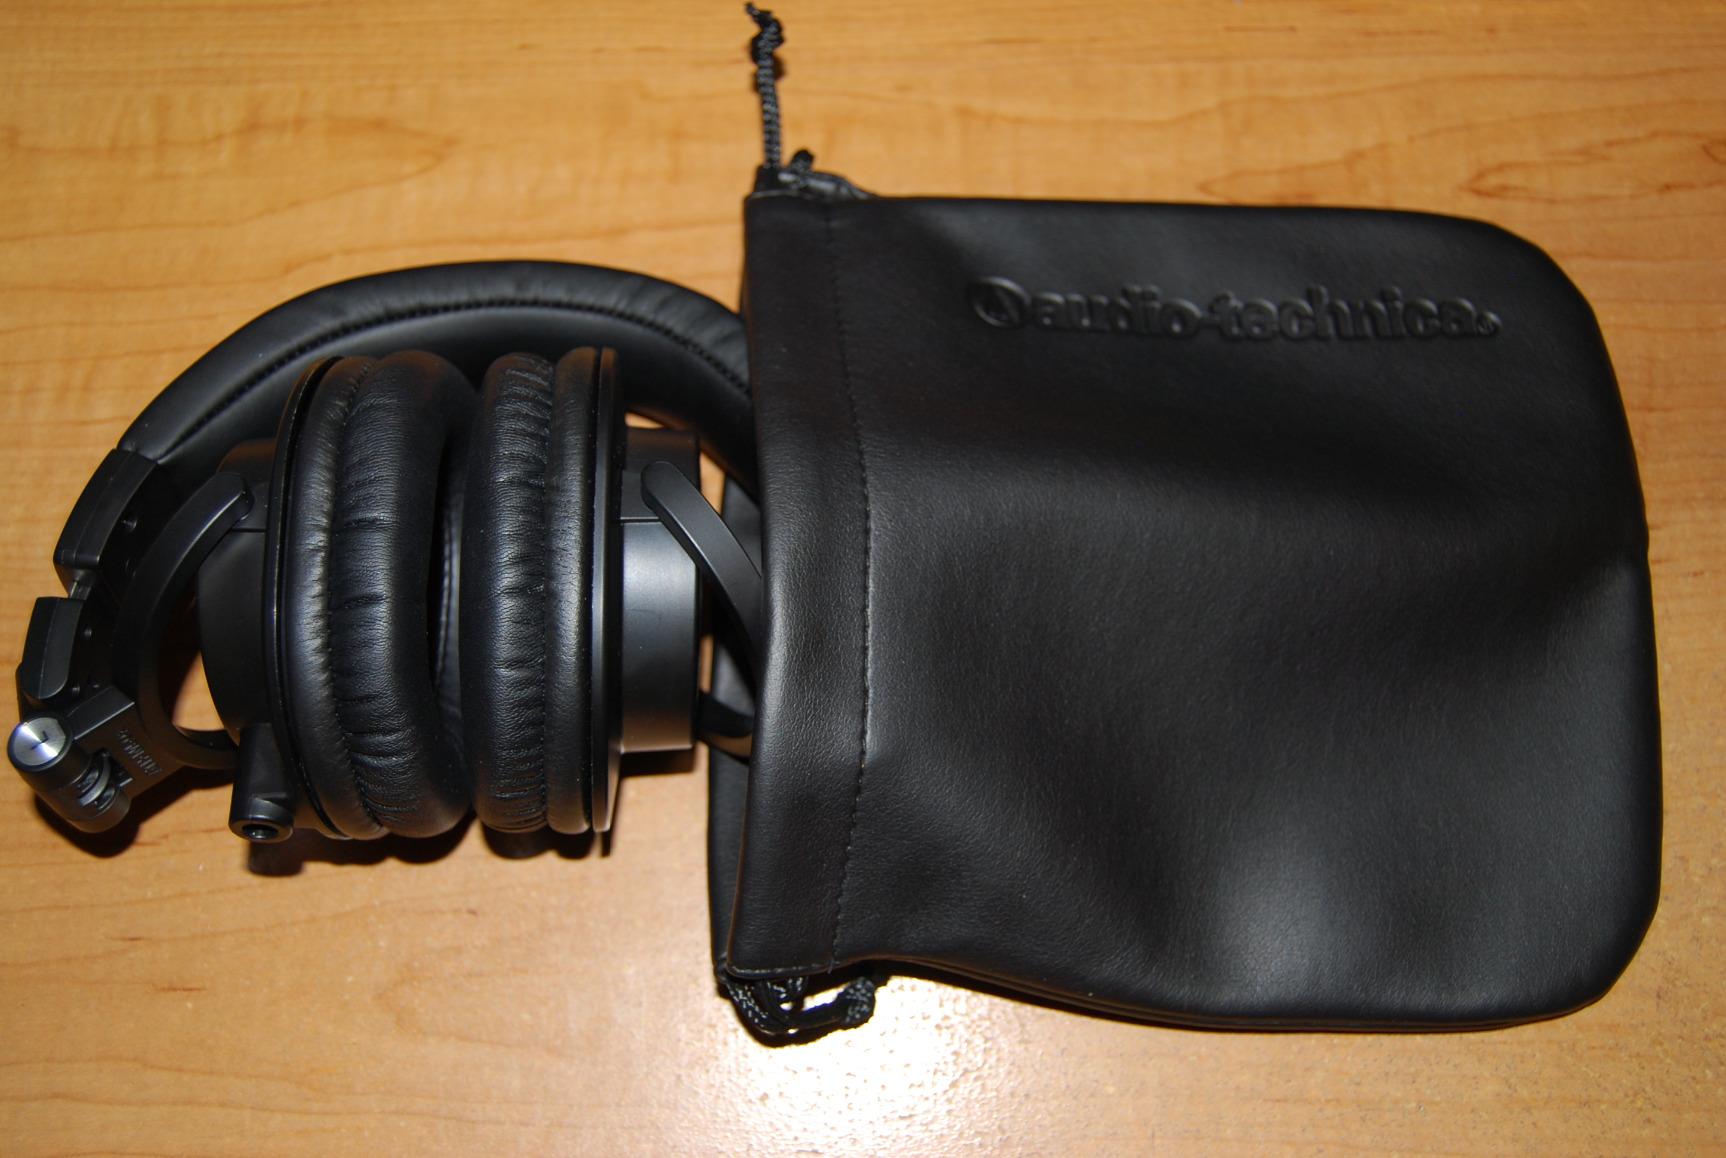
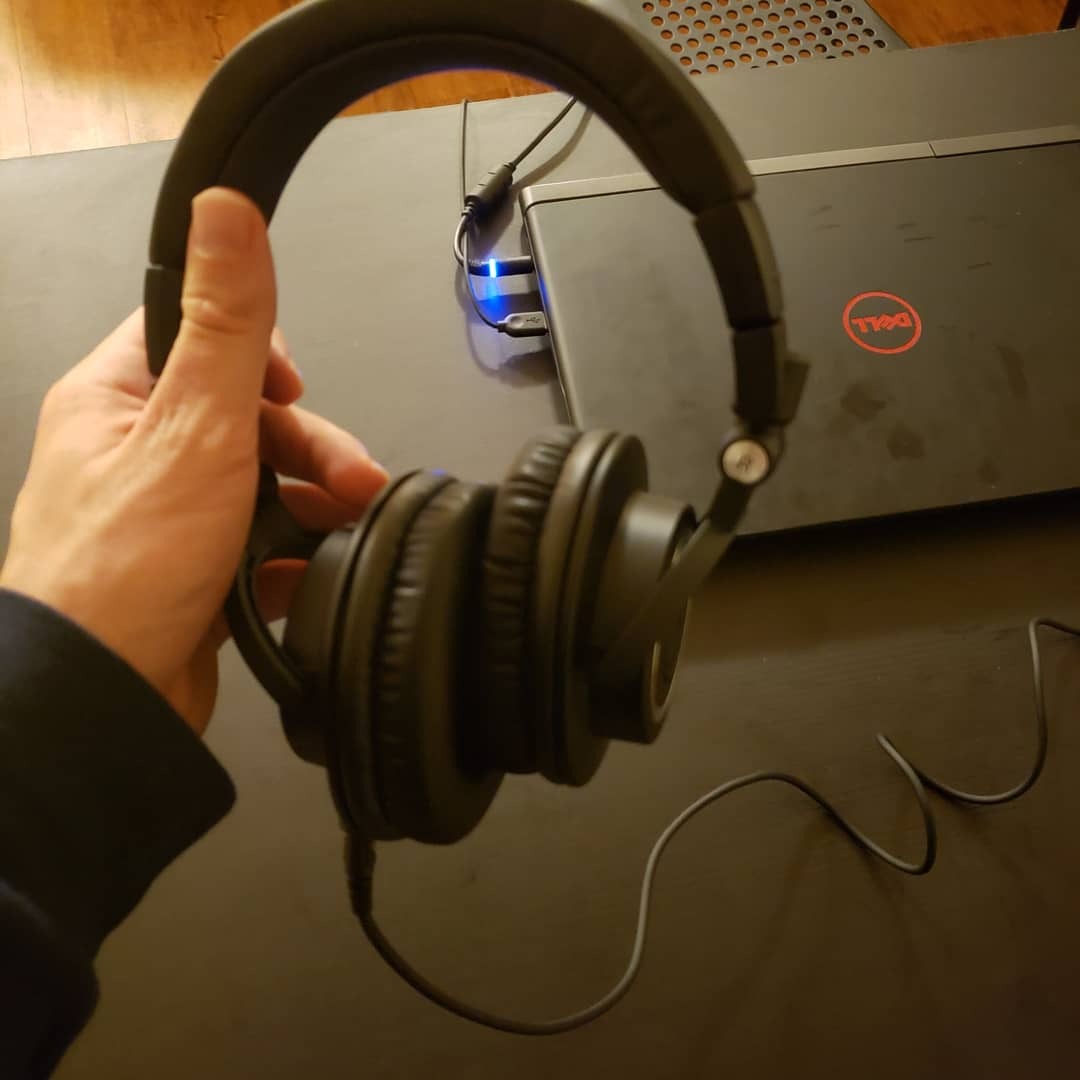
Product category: headphones
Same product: yes